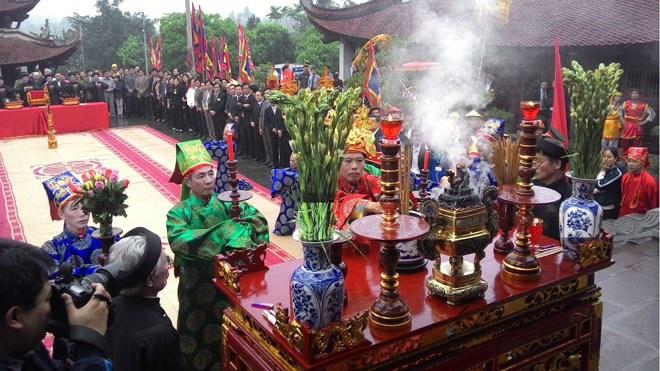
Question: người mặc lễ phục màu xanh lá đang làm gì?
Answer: người mặc lễ phục màu xanh lá đang dâng cúng lễ